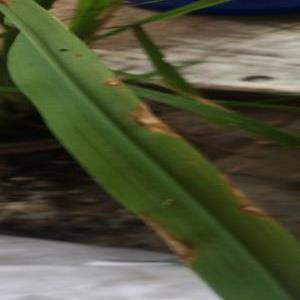
Disease: Blast